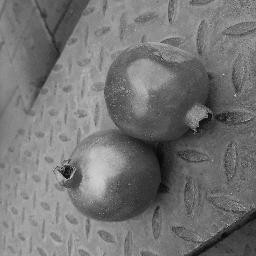
Fruit: Pomegranate
Quality: Good